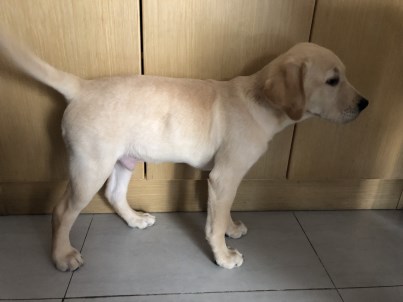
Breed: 3580-n000122-Labrador_retriever